The Seventh Seal

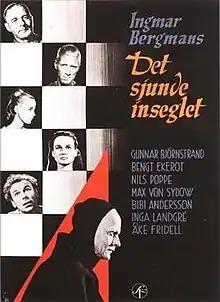
Theatrical release poster

The Seventh Seal is a 1957 Swedish historical fantasy film written and directed by Ingmar Bergman. Set in Sweden during the Black Death, it tells of the journey of a medieval knight (Max von Sydow) and a game of chess he plays with the personification of Death (Bengt Ekerot), who has come to take his life. Bergman developed the film from his own play "Wood Painting". The title refers to a passage from the Book of Revelation, used both at the very start of the film and again towards the end, beginning with the words "And when the Lamb had opened the seventh seal, there was silence in heaven about the space of half an hour." Here, the motif of silence refers to the "silence of God," which is a major theme of the film.